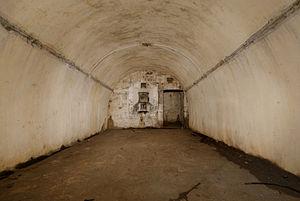
Le magasin de secteur du Bosmont est un magasin sous roc situé dans le massif du Bosmont, à Danjoutin.